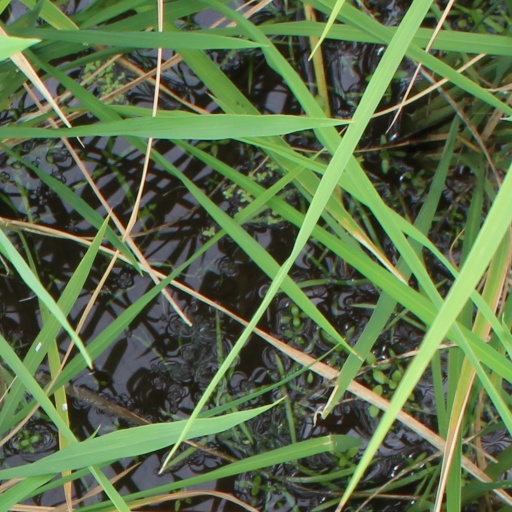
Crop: rice